Chintamani Jena

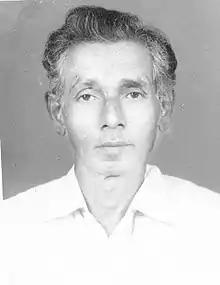
Portrait of Chintamani Jena

Chintamani Jena ( 24 January 1924 – 14 May 2008) was an Indian politician. He was elected to the Lok Sabha, the lower house of the Parliament of India as a member of the Indian National Congress.